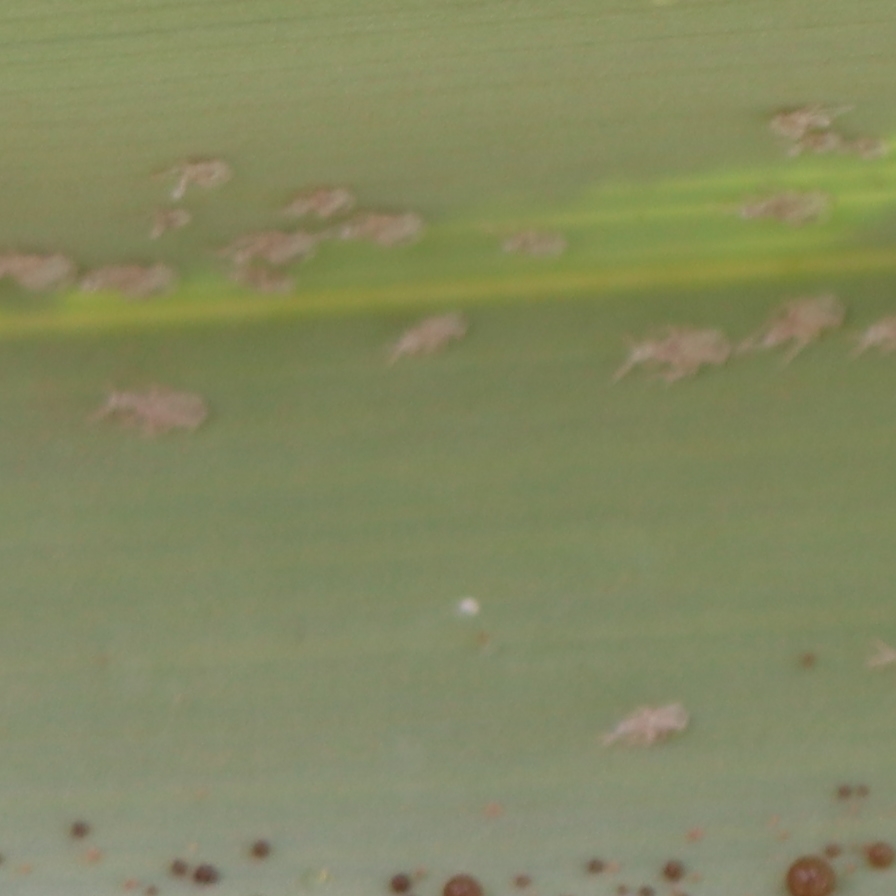
Label: Dubas